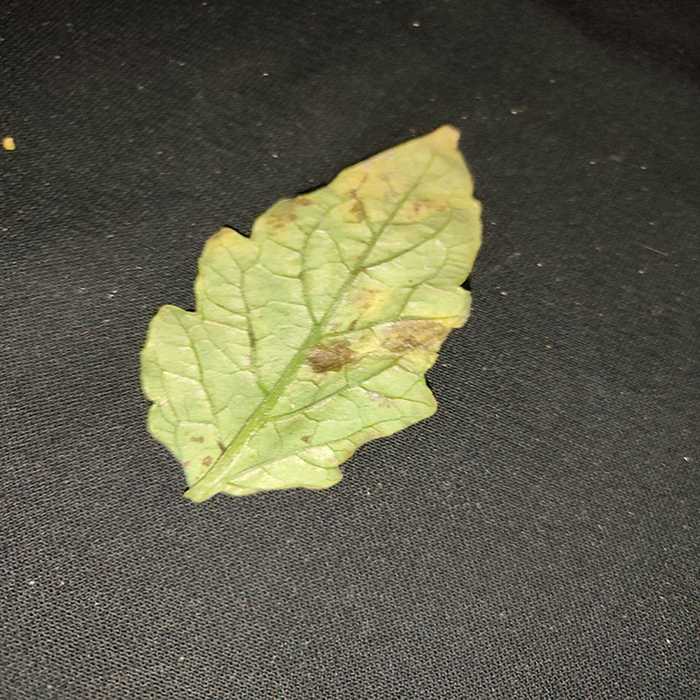
Plant: Tomato
Label: Tomato Bacterial spot